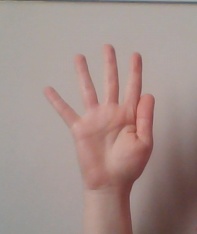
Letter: sheen